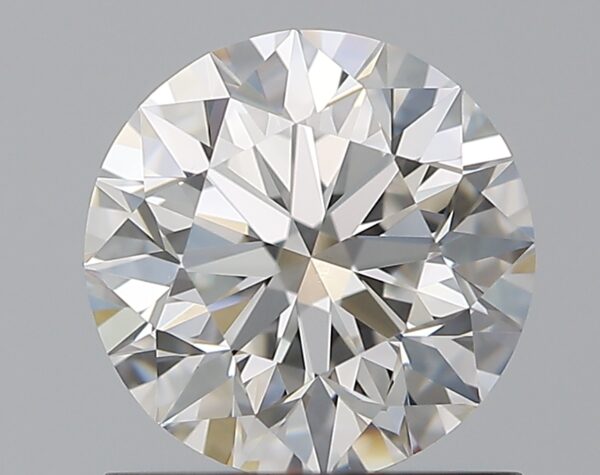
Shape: round
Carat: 1
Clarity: VVS1
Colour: G
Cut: EX
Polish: EX
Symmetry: EX
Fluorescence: N
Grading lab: GIA
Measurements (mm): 6.32 x 6.37 x 4.01